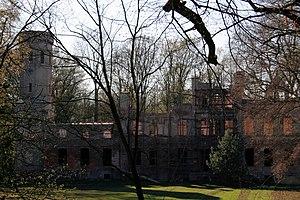
Le château de Doelzig est un château néogothique, aujourd'hui en ruines. Il se trouve à Dolsk, ancien Doelzig du Brandebourg-Oriental, aujourd'hui en Pologne.